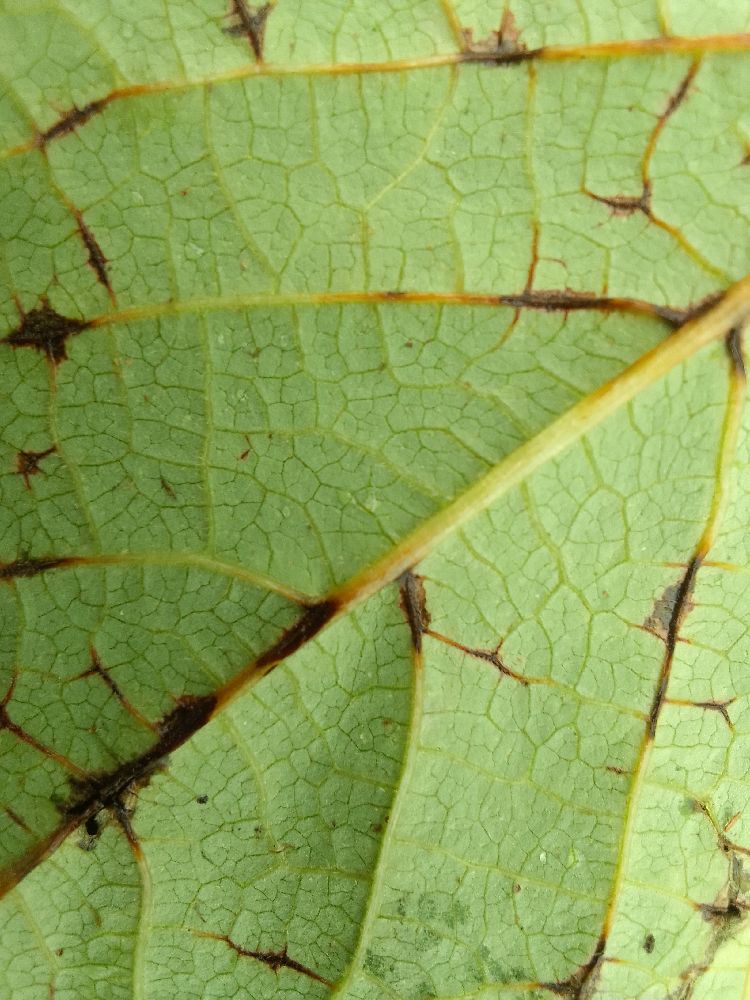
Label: anthracnose